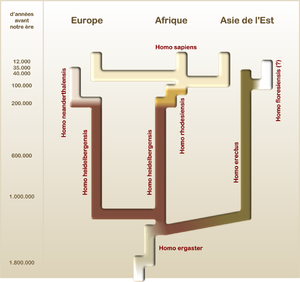
Homo rhodesiensis est une espèce éteinte du genre Homo, présente en Afrique durant le Pléistocène moyen, entre environ 700 000 et 300 000 ans avant le présent.